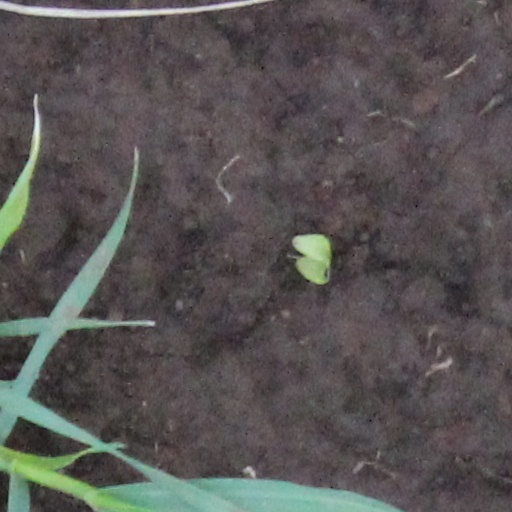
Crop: wheat